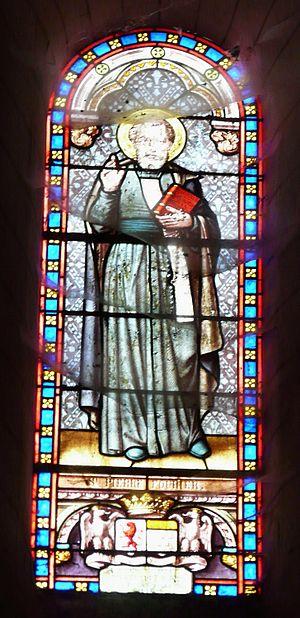
Vitrail représentant saint Pierre Fourier, église Saint-Martin, Coulaures, Dordogne, France